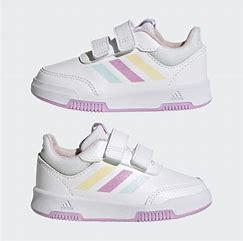
Brand: Adidas
Model: Tensaur Sport Training Hook And Loop